Niki Haris

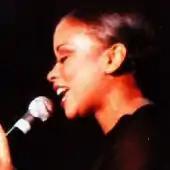
Haris in 1993

Niki Haris (born April 17, 1962) is an American singer and dancer of pop, R&B, jazz and dance music. She was one of Madonna's backing vocalists from 1987 to 2001, and the guest lead vocalist on various Snap! singles in the early 1990s.